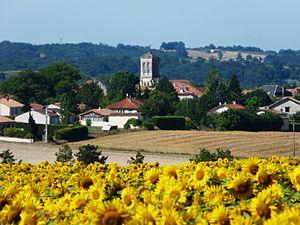
Le bourg de Gout-Rossignol, ondulant à travers l'atmosphère estivale surchauffée
Gout-Rossignol, localement écrite Goûts-Rossignol, est une commune française située dans le département de la Dordogne, en région Nouvelle-Aquitaine.